Frances Rings

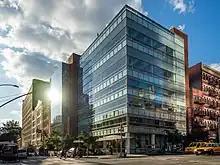
Alvin Ailey American Dance Theatre in New York City

Growing up in Port Augusta during her early childhood, Rings had voiced an interest in dance, but her family was unable to afford to pay for ballet lessons. She continued to show her passion for dance as she created a theatre in her backyard out of water tanks, which she turned into a cubby house and decorated with curtains, as well as dressing up her siblings in costumes which she made out of bits of materials that were available to her. She would often stage mini productions with her siblings in her makeshift theatre.